Franz Stock

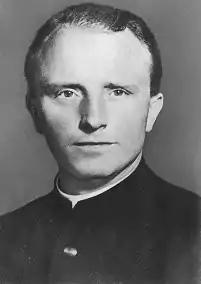
The Servant of God Franz Stock

Franz Stock (21 September 1904, Neheim – 24 February 1948, Paris) was a German Roman Catholic priest. He is known for ministering to prisoners in France during World War II, and to German prisoners of war in the years following. The cause for his beatification has been accepted by the Holy See.